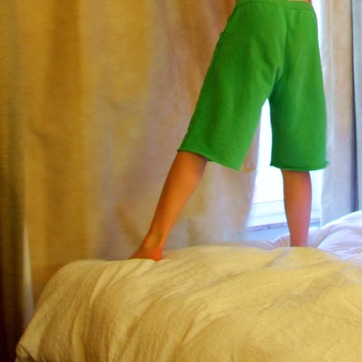
Material: skin